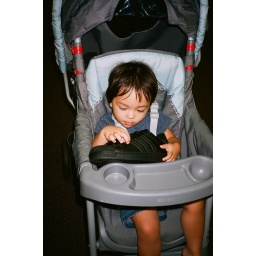
jaden grabbed this off the wall in the shoe store while i was checking out some jordans.